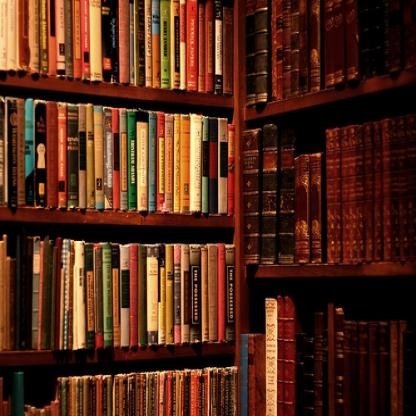
Scene: Indoor